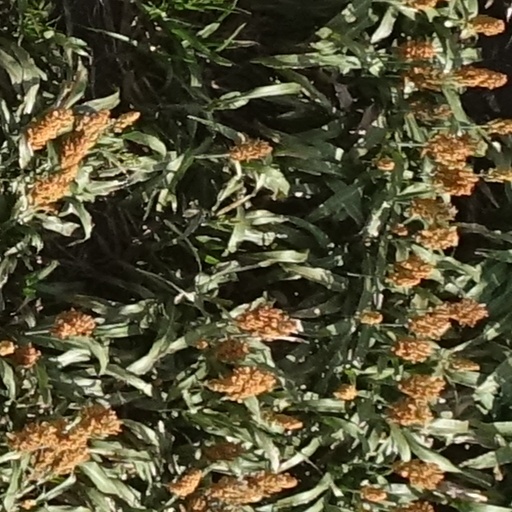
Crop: sorghum